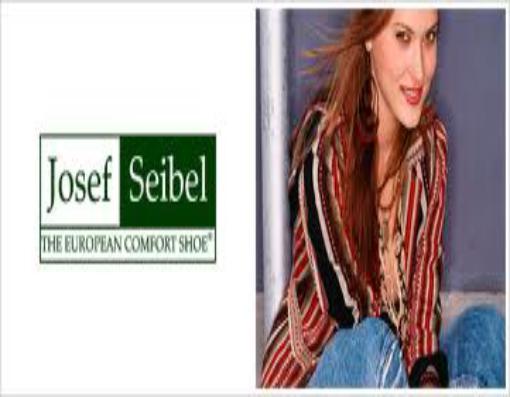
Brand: Josef Seibel
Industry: Clothes